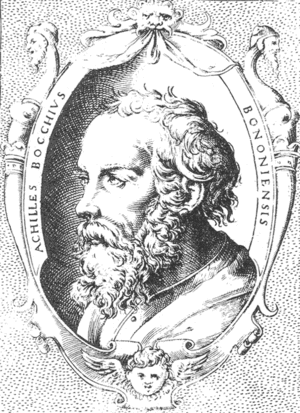
Achilles Bocchius, né en 1488 à Bologne et mort le 6 novembre 1562 à Bologne, est un humaniste et écrivain italien.